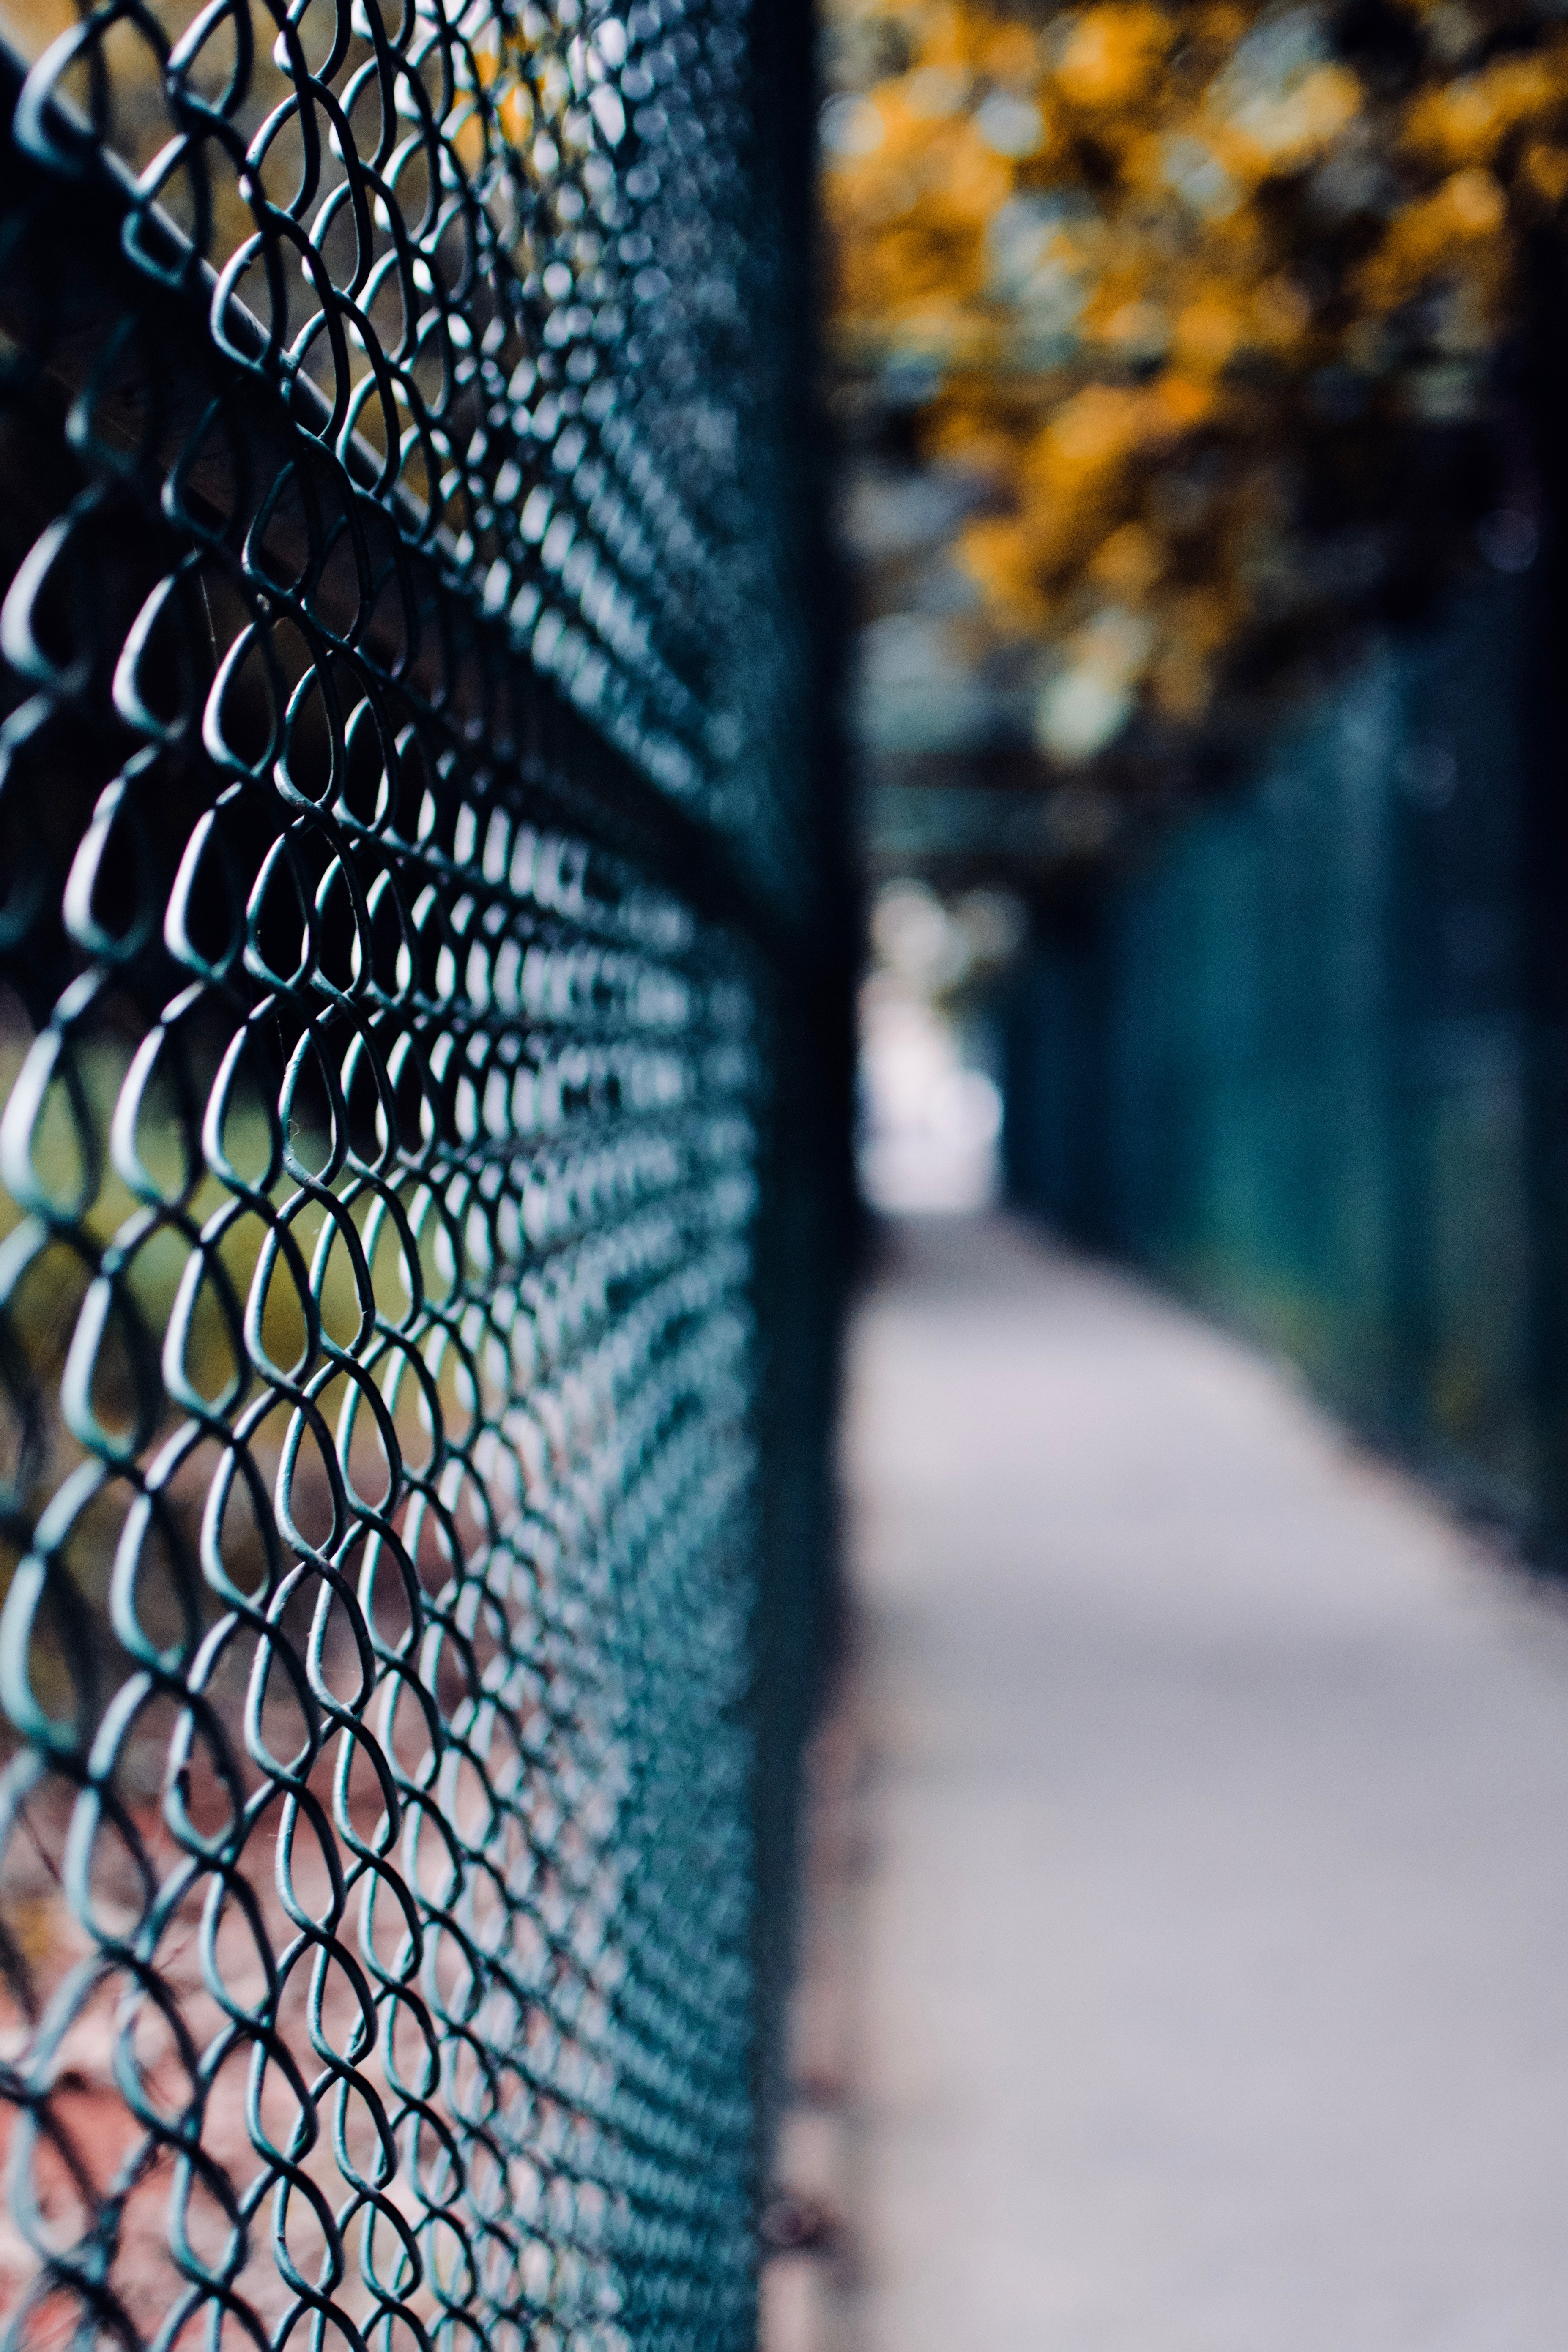
chain link fencing, wall, architecture, pattern, tree, infrastructure, mesh, wire fencing, Tints and shades, metal